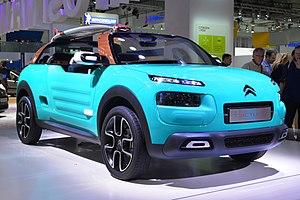
Le salon de l'automobile de Francfort est le plus grand salon automobile au monde jusqu'en 2019. Il est organisé par le Verband der Automobilindustrie, l'union de l'industrie automobile allemande, et planifié par l'Organisation internationale des constructeurs automobiles de 1951 à 2019, tous les deux ans à Francfort-sur-le-Main en Allemagne, en alternance avec le Mondial de l'automobile de Paris. L'édition 2019 est la dernière de ce salon à se dérouler à Francfort, le salon étant déplacé à Munich à partir de 2021.